Kuzuryūko Station

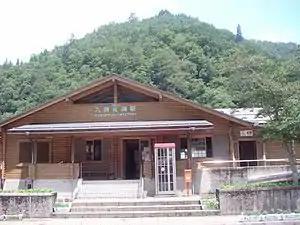
Kuzuryūko Station in August 2009

Kuzuryūko Station is the terminal station of the Etsumi-Hoku Line, and is located 52.5 kilometers from the terminus of the line at and 55.1 kilometers from .